Kanephoros

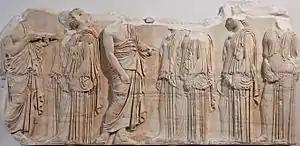
East frieze of the Parthenon from the so-called Ergastinai ( "weavers") section, possibly depicting the kanephoroi handing the kanoun to the male figure on the extreme left. Louvre, MR825.

The Kanephoros (Kanephoroi (Greek: ); latinate plural form Canephorae; "Basket Bearers") was an honorific office given to unmarried young women in ancient Greece, which involved the privilege of leading the procession to sacrifice at festivals; the highest honour was to lead the at the Panathenaic Festival. The role was given to a virgin selected from amongst the aristocratic or Eupatrid families of Athens whose purity and youth was thought essential to ensure a successful sacrifice. Her task was to carry a basket or "kanoun", which contained the offering of barley or first fruits, the sacrificial knife and fillets to decorate the bull, in procession through the city up to the altar on the acropolis.